South African Wars (1879–1915)

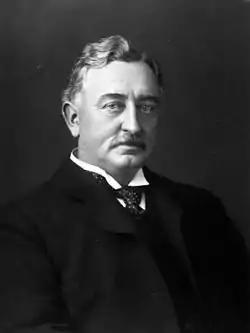
Cecil Rhodes

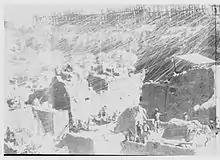
Early photograph of a Kimberley mine

Technological innovations in southern Africa altered mining, guns, and transportation as well as the course of the war. Mining difficulties helped to create and utilise new technology in the Kimberley mines, where new means of extraction were needed. Originally, numerous small mines created a strange network of larger mining claims. By 1873, Kimberly miners were forced to construct a cable transport system due to several collapses of the roads leading into the mines. The cables in the Kimberly mines were held up by support beams that were placed around the perimeter of the mine. Each level of the mine had two to three platforms. Originally the ropes were made of animal hides or hemp, within a year there was exponential growth of the cable system. The natural materials used for the cables were replaced with wire. After only a year, the mines had grown so elaborate with this system that it inspired awe in people. As mines were dug deeper into the ground, water extraction became a problem. The miners brought in electric pumps to help pump out the water. Cecil Rhodes even started a pumping business during this time. The growth in the mines allowed large business owners to take control of the mines.